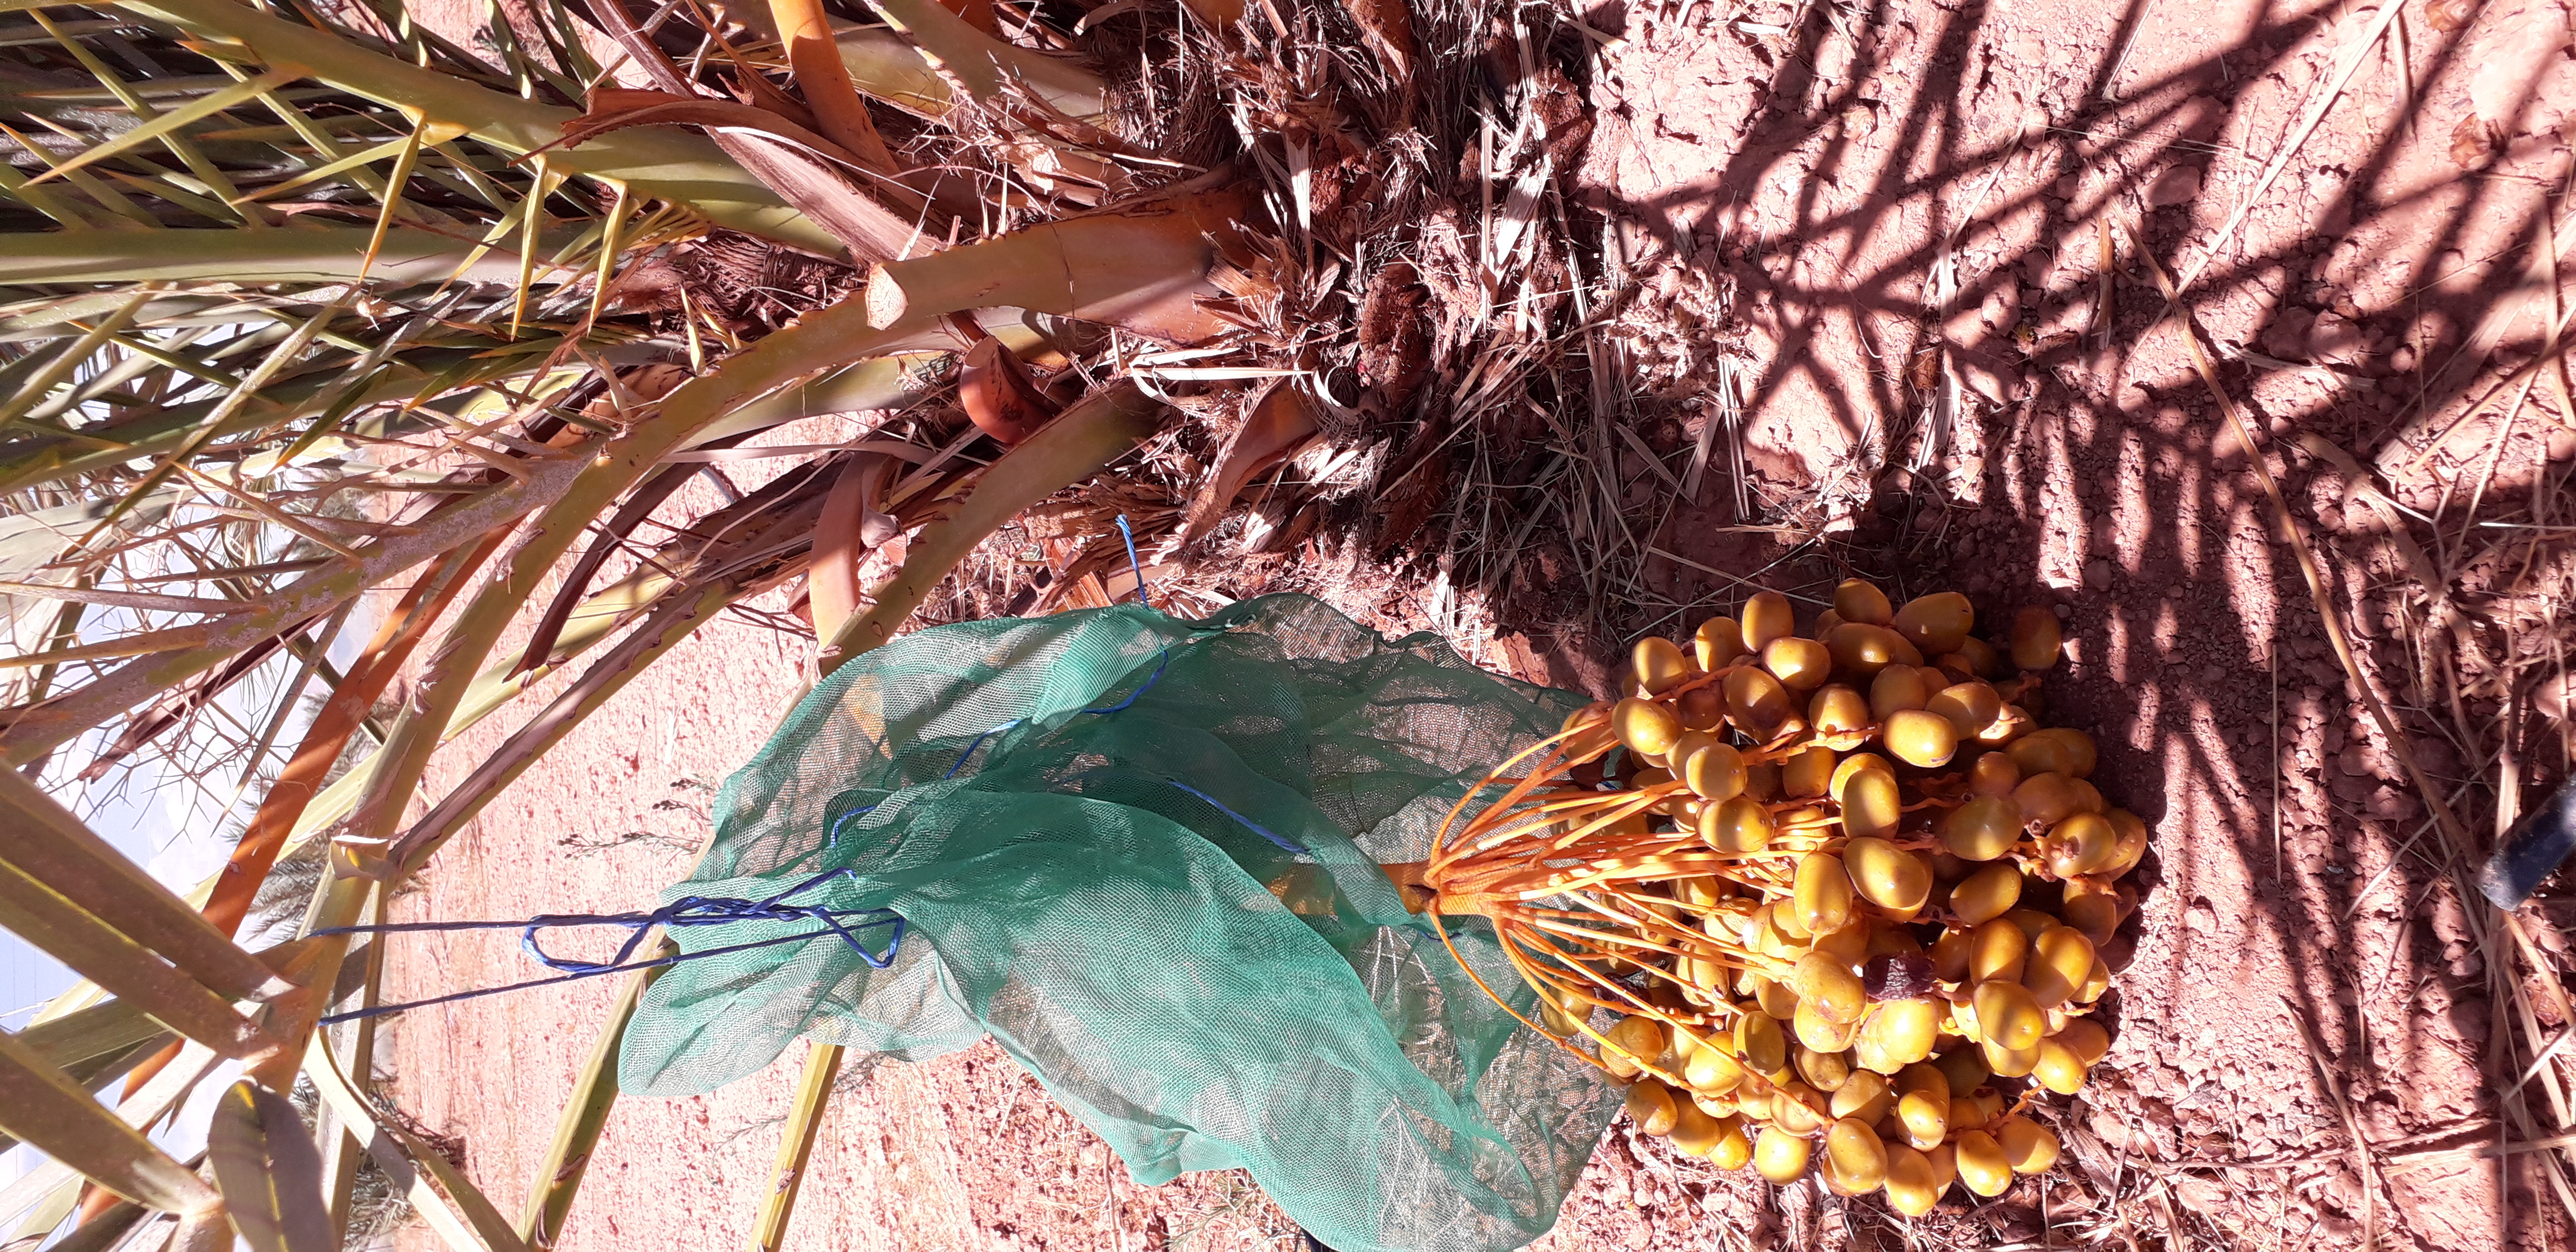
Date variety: Boufagous